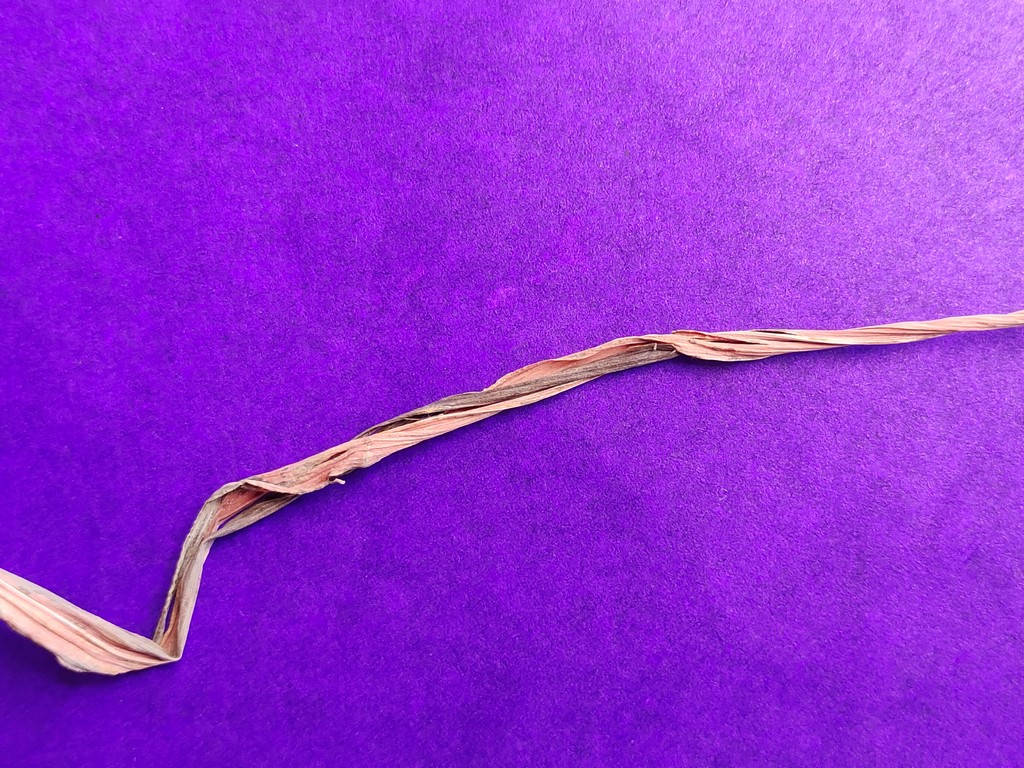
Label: Dried